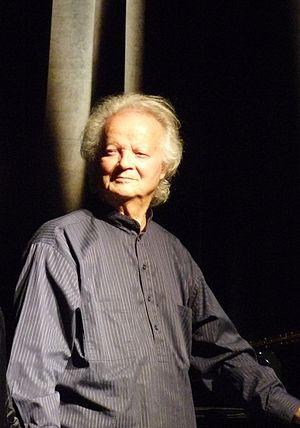
Le pianiste français Gérard Jouannest, pianiste de Jacques Brel et Juliette Gréco, en octobre 2011.
Gérard Jouannest, né le 2 mai 1933 à Vanves et mort le 16 mai 2018 à Gassin, est un pianiste français connu principalement pour avoir été l'accompagnateur de Jacques Brel, ainsi que de Juliette Gréco dont il était l'époux.